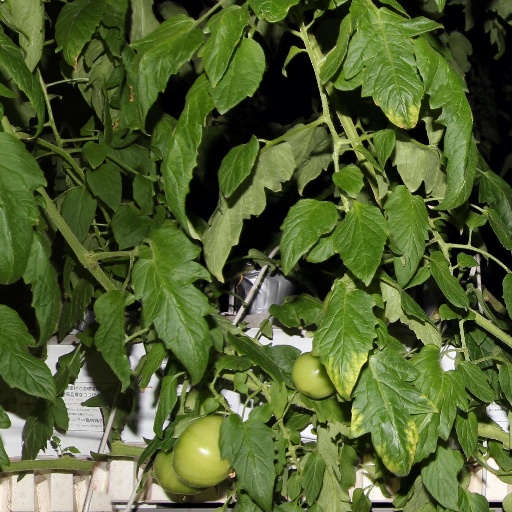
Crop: tomato